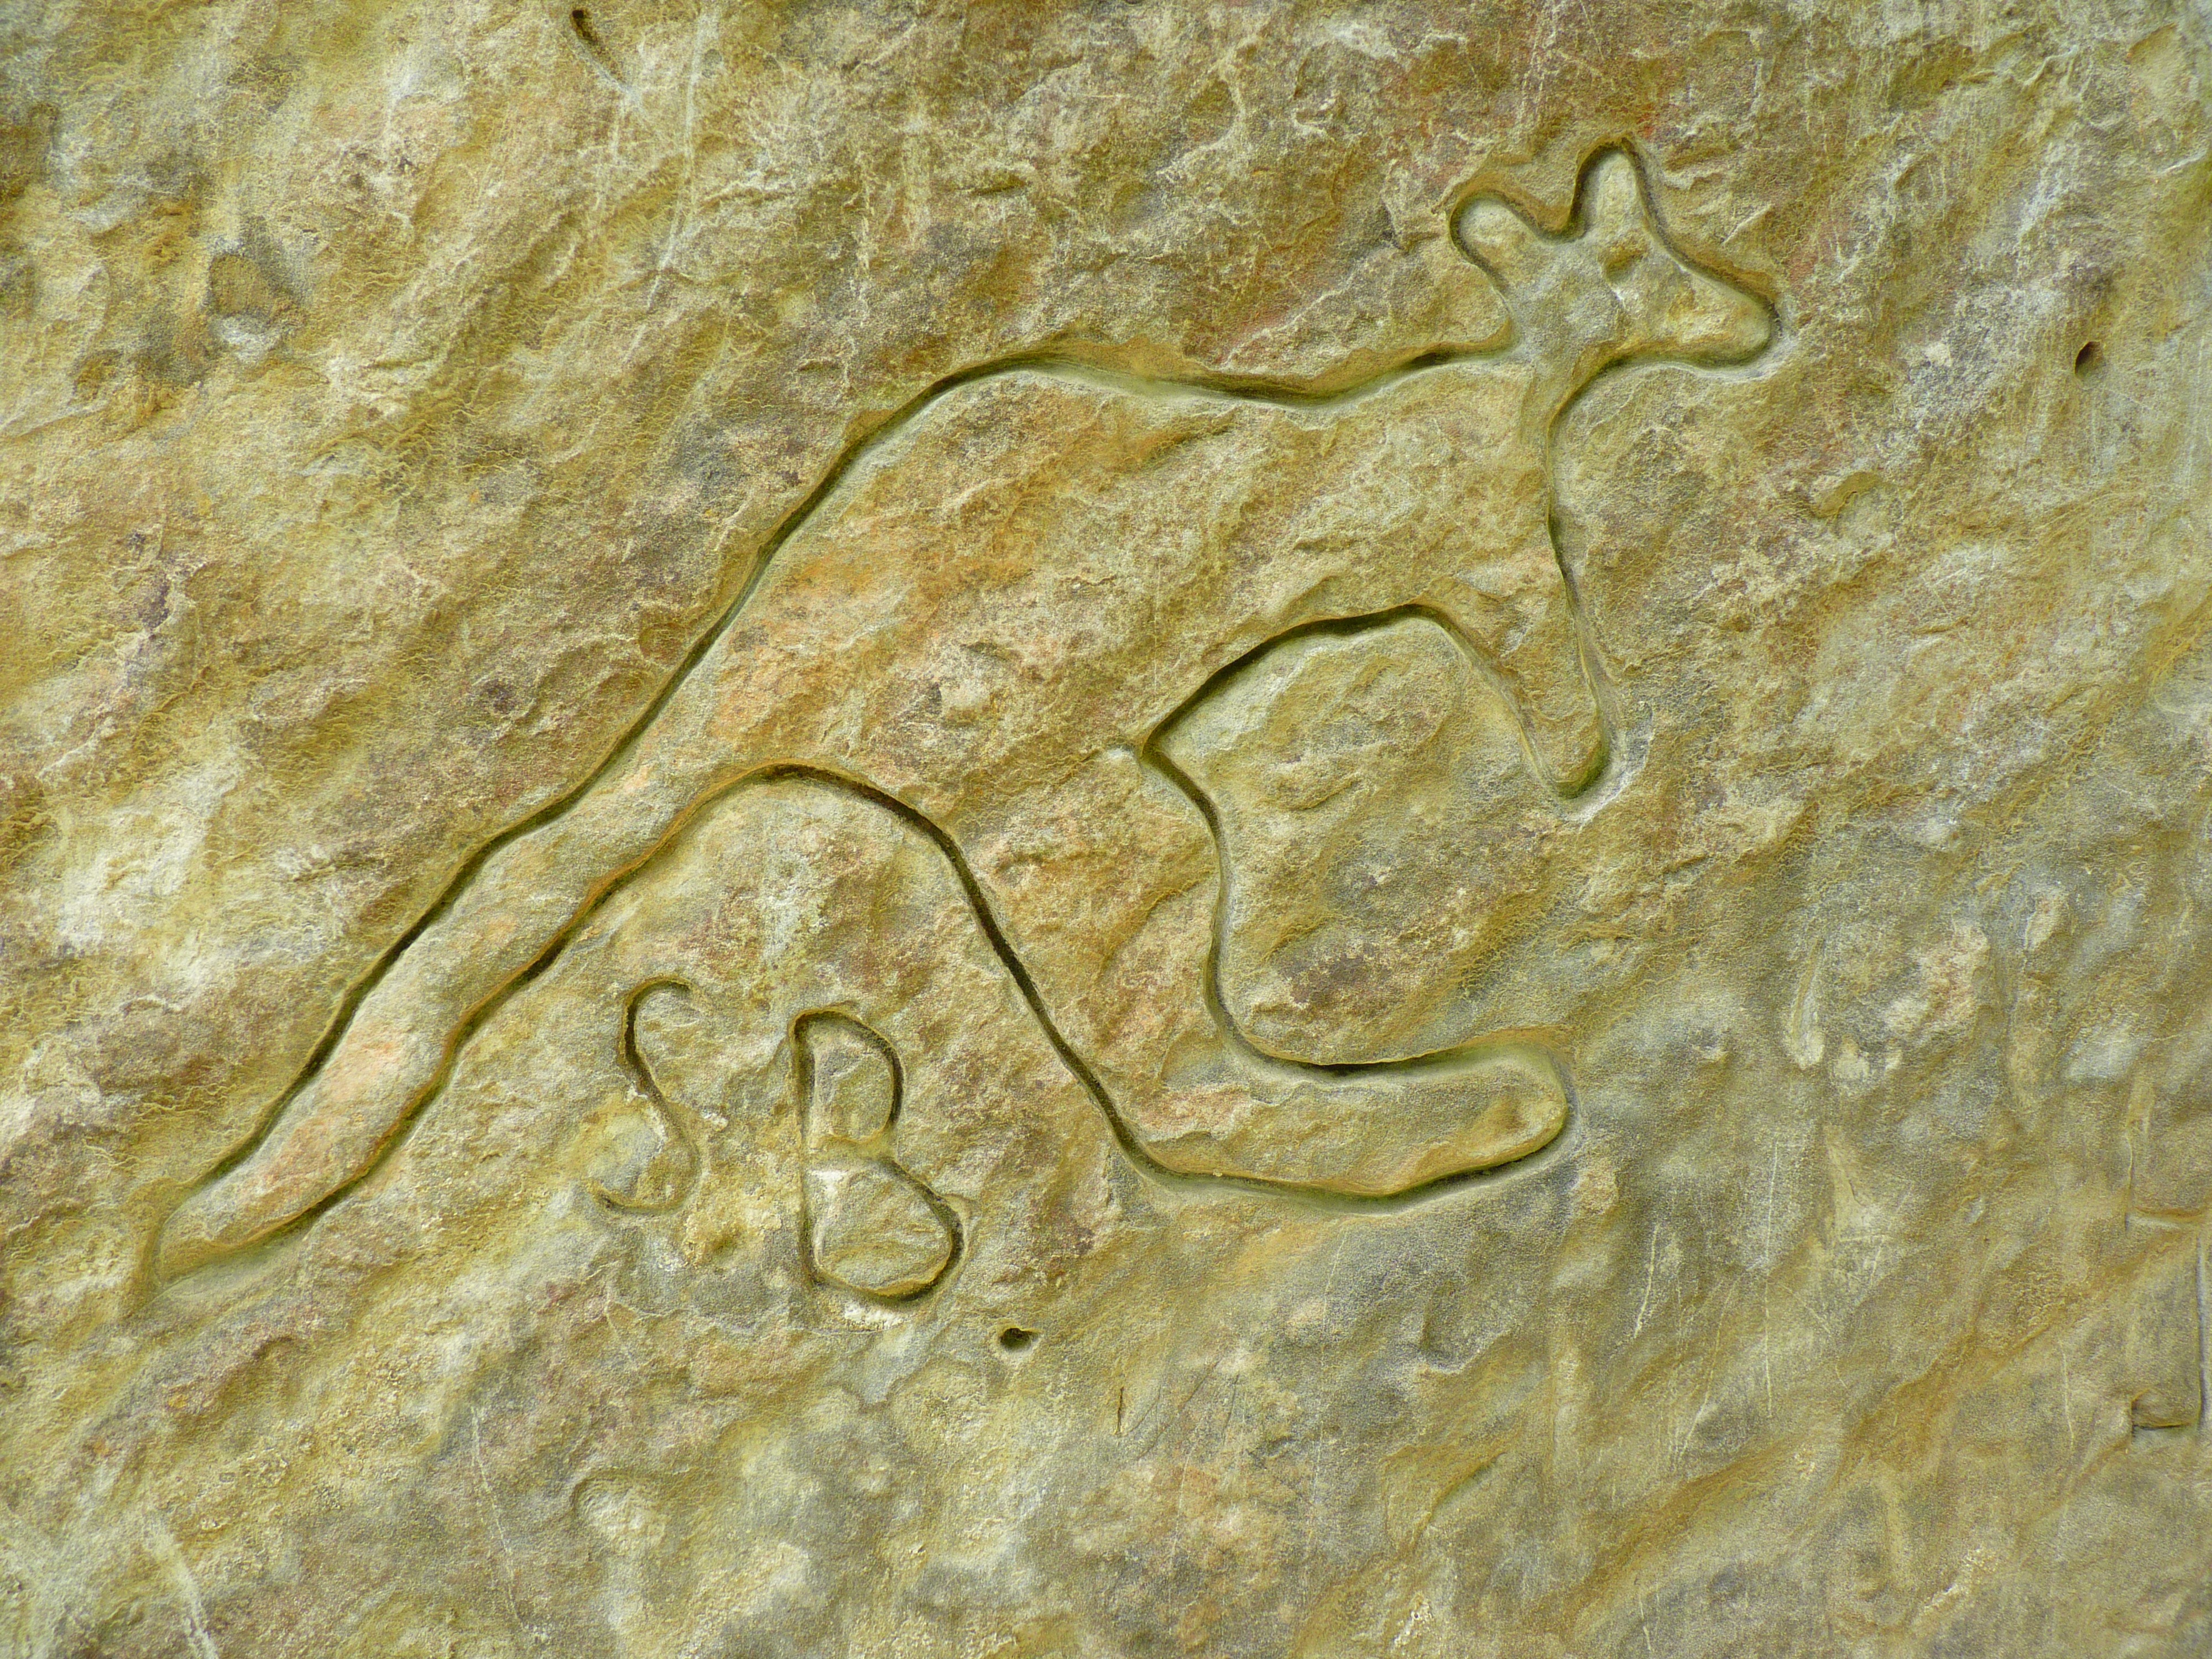
rock, formation, cave, kangaroo, art, geology, carving, relief, stele, sand stone, archaeological site, stone carving, ancient history, marie canyon, rock engraving